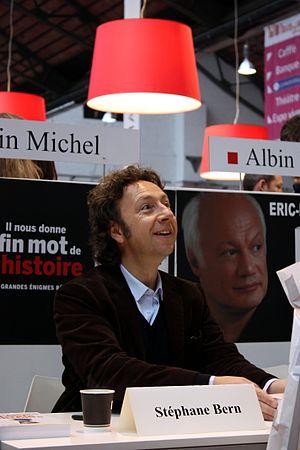
Stéphane Bern durant une séance de dédicace lors de l'édition 2011 de la Foire du Livre de Bruxelles.
Stéphane Bern, né le 14 novembre 1963 à Lyon, est un animateur de radio et de télévision, acteur et écrivain franco-luxembourgeois.